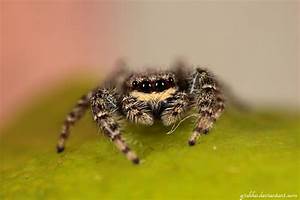
Label: ragno